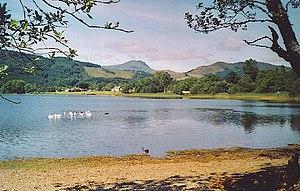
Le Loch Ard est un loch d'eau douce situé dans le parc National des Trossachs et du Loch Lomond.